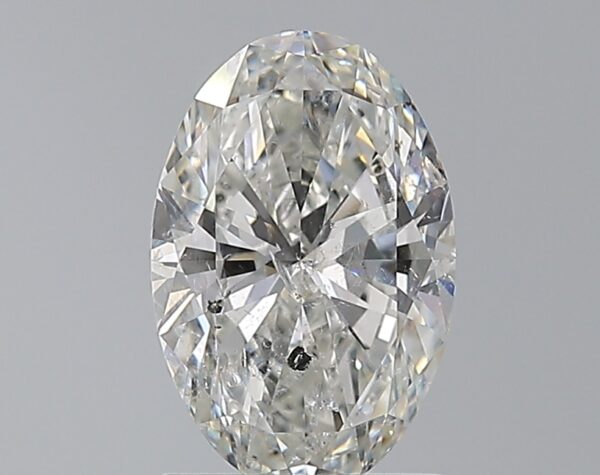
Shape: oval
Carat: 1.51
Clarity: SI2
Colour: G
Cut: EX
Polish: EX
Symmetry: EX
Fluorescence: N
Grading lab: IGI
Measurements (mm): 9.46 x 6.29 x 3.83